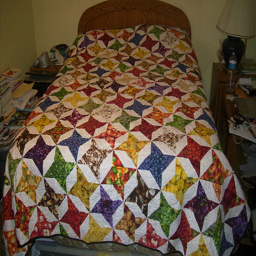
a hand quilted bedspread on a bed depicting stars
A bed topped with a colorful lush comforter.
A bed with a very colorful quilt on it.
A bed has a quilt on it with many colors.
A bed with a colorful blanket next to a nightstand.